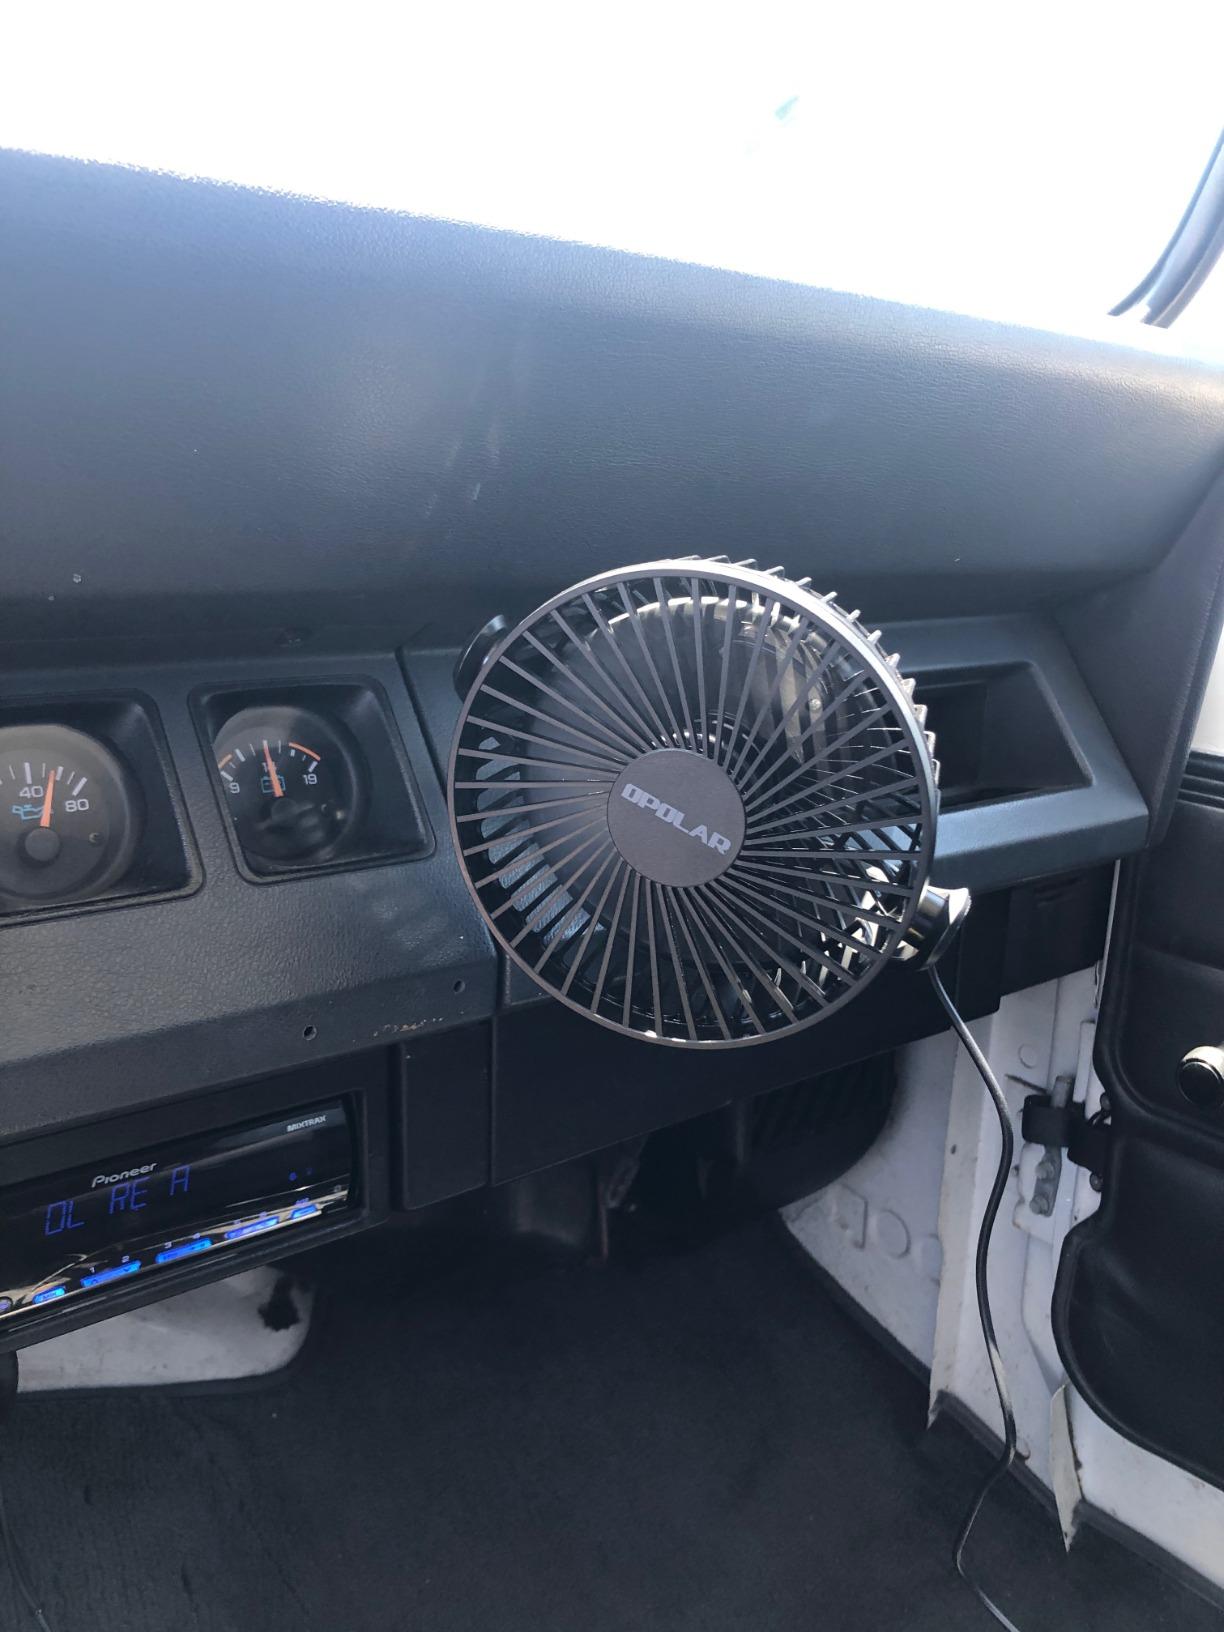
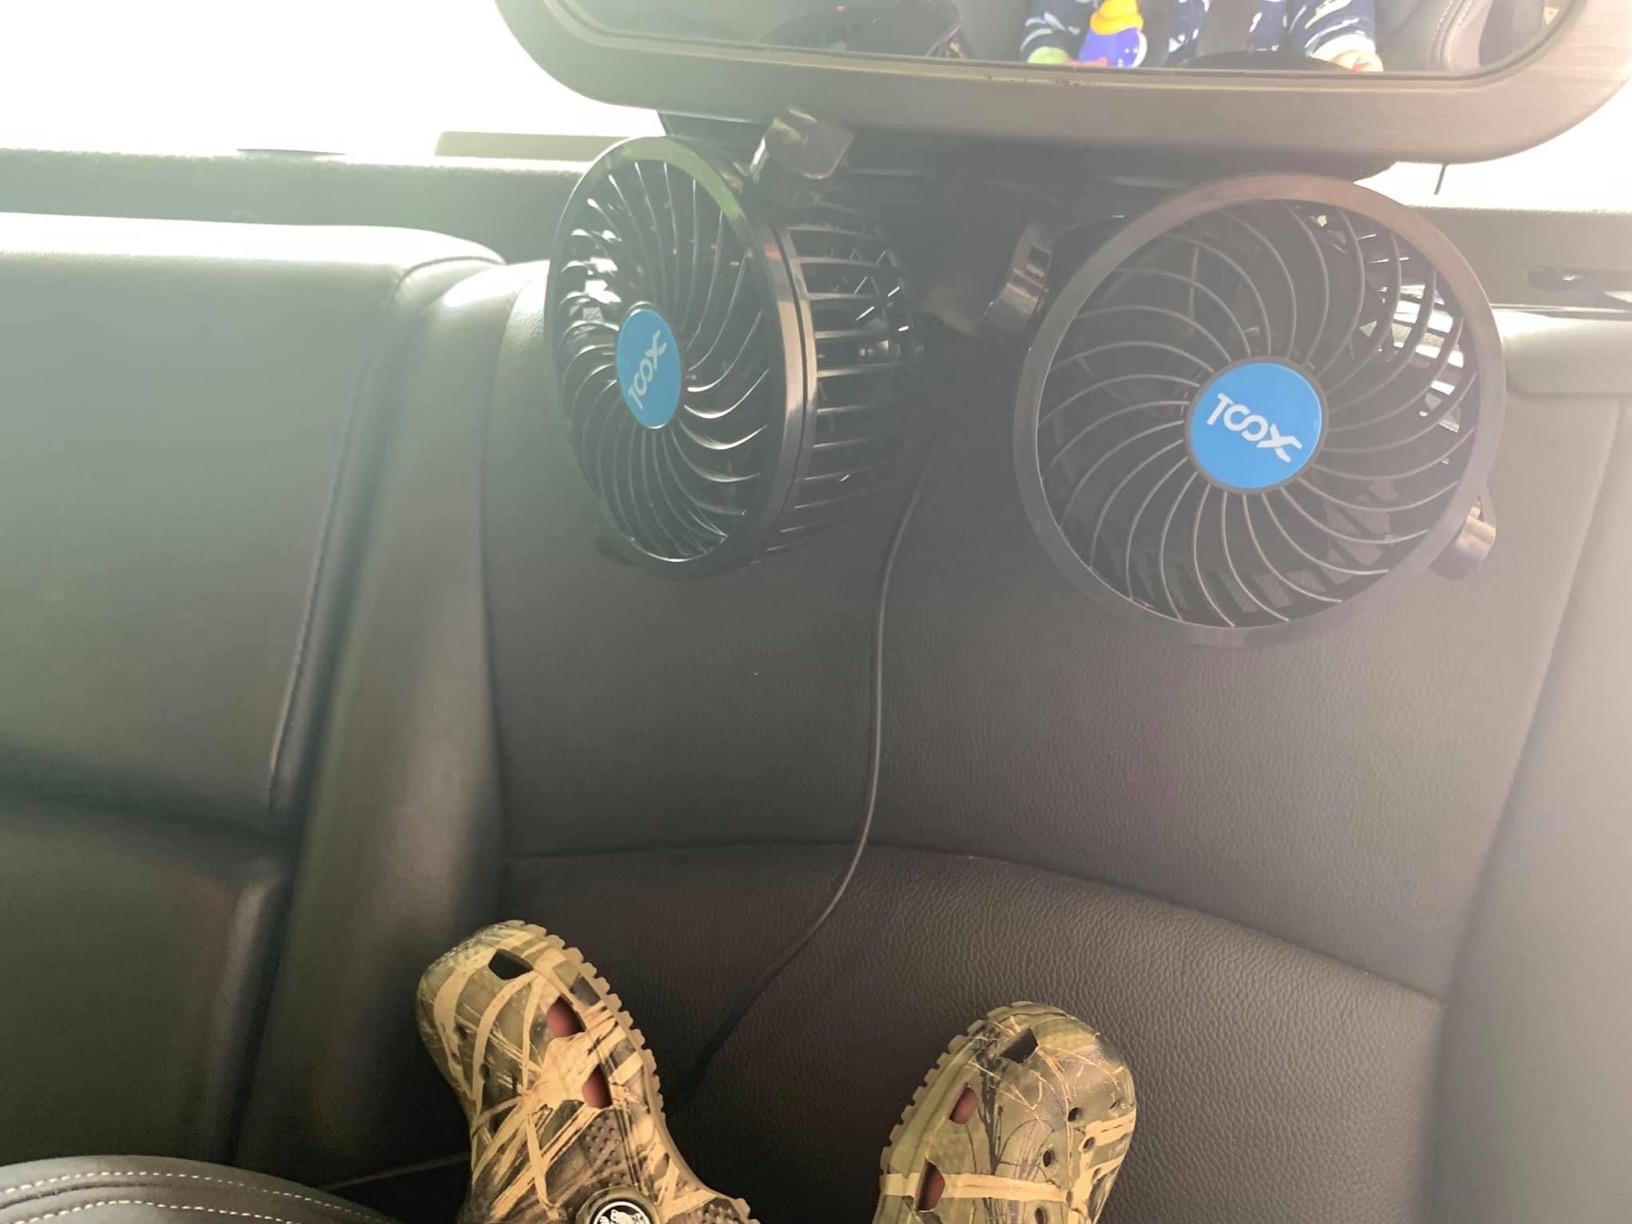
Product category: fan
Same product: no